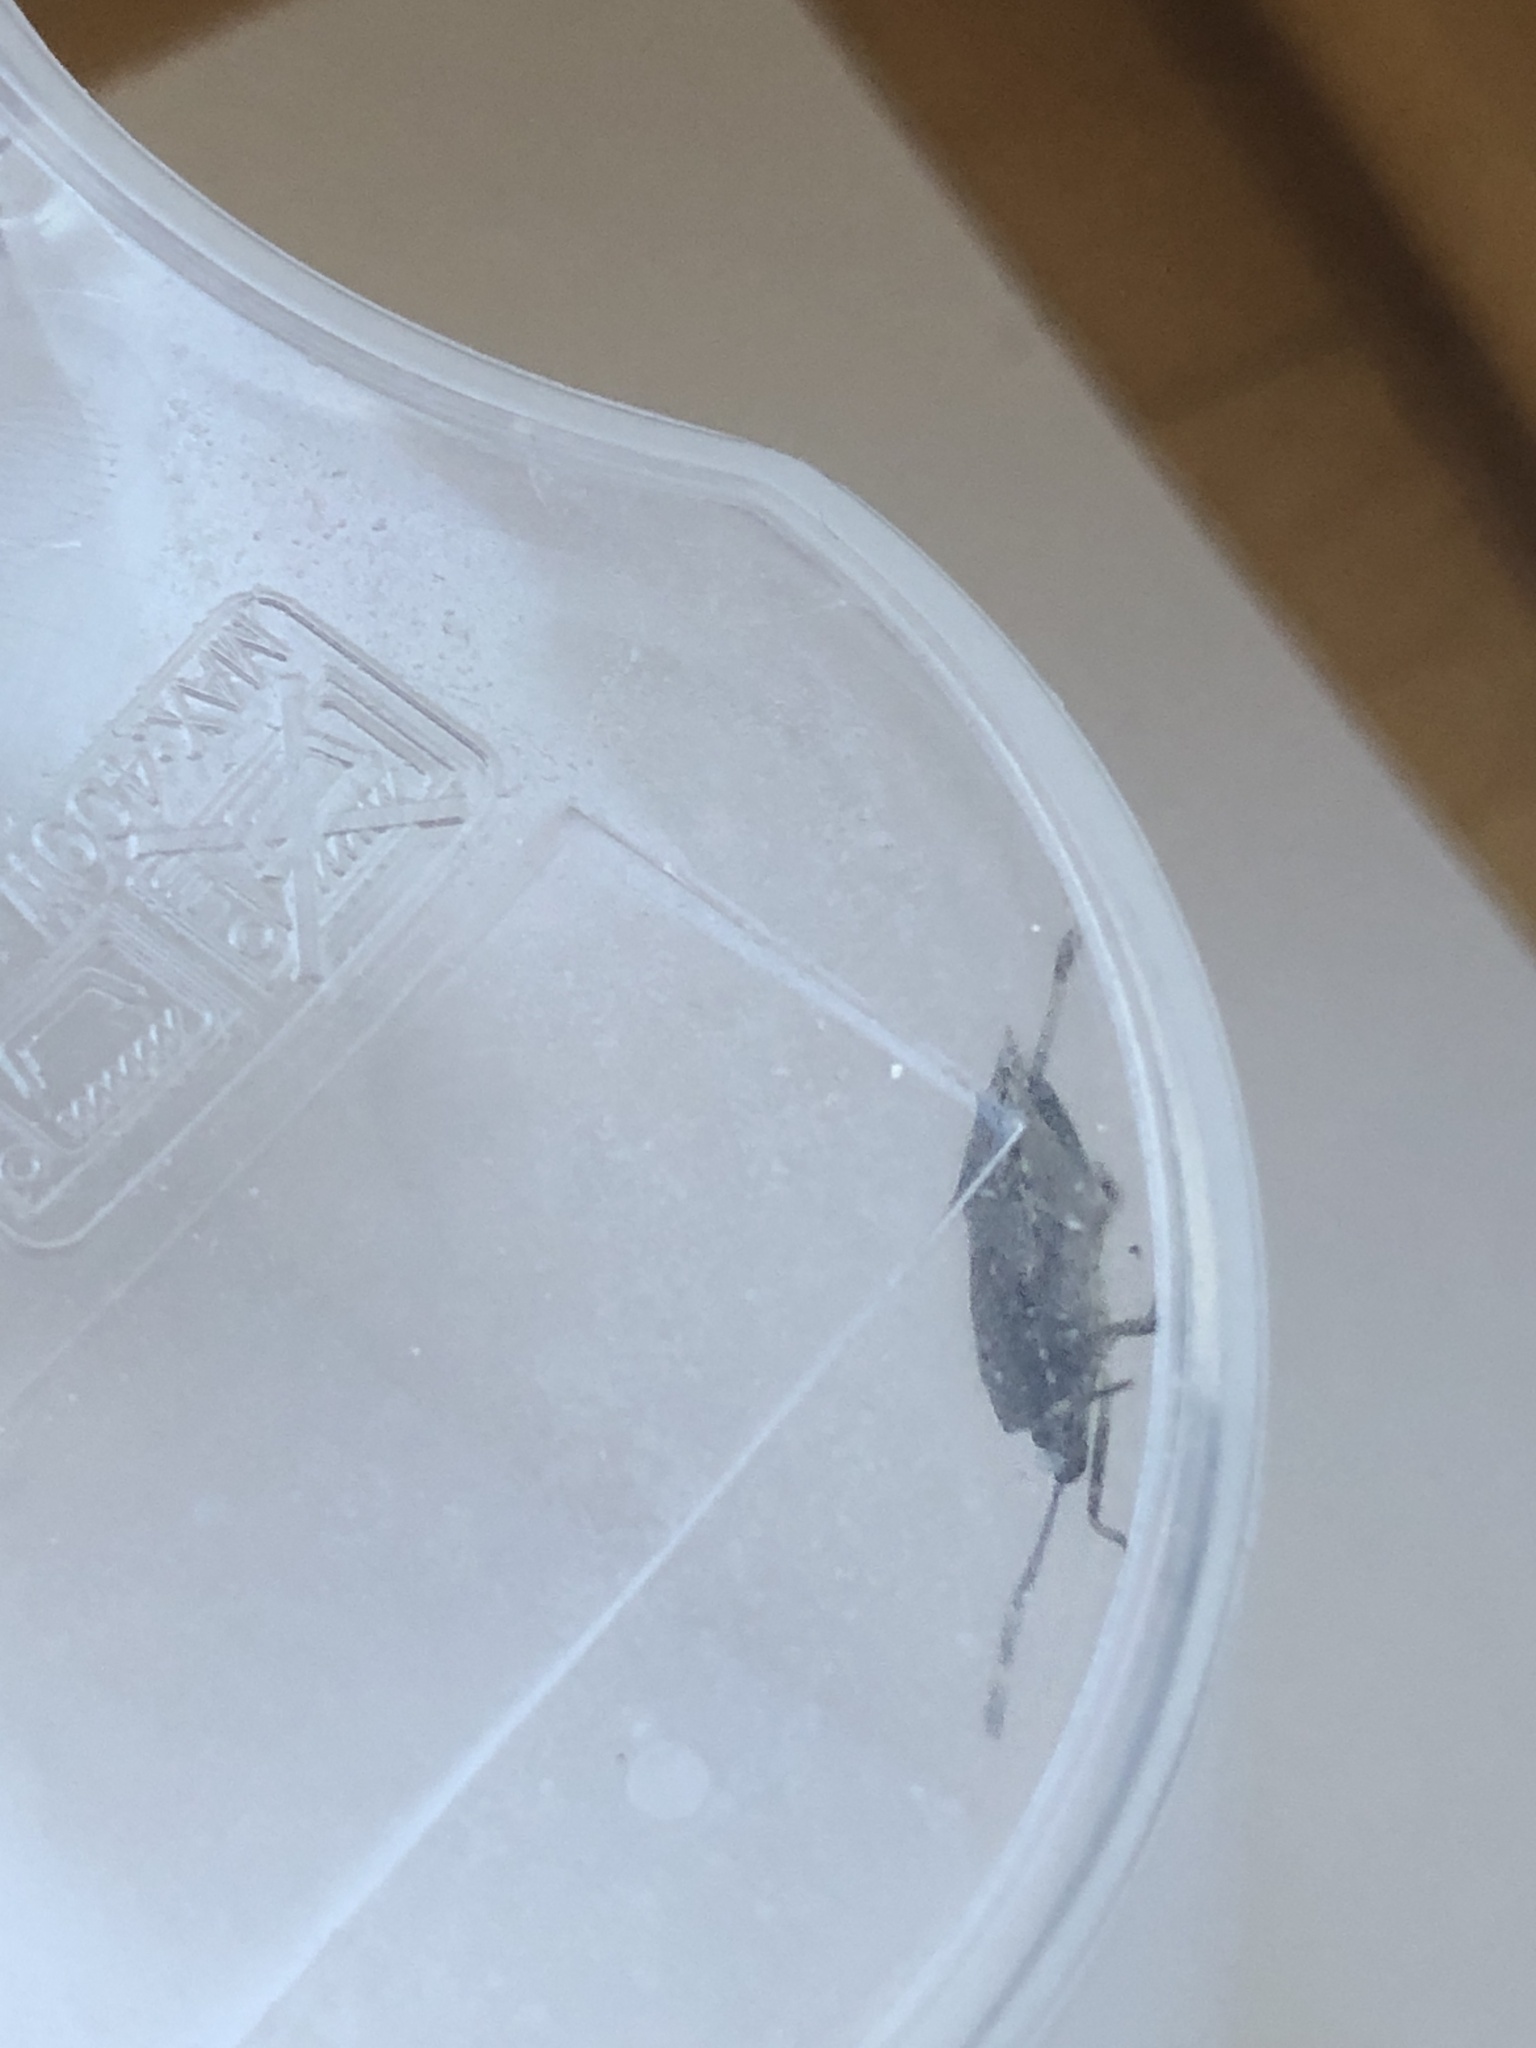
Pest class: stink_bug